Three Days of Happiness

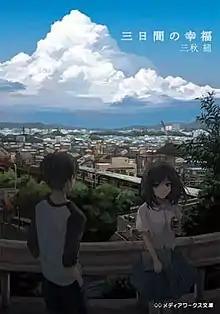
Cover of the novel

is a Japanese novel written by Sugaru Miaki and illustrated by E9L. It was published by ASCII Media Works in December 2013. The novel received a manga adaptation titled illustrated by Shōichi Taguchi and published by Shueisha on their "Shōnen Jump+" platform, and then released in three volumes.